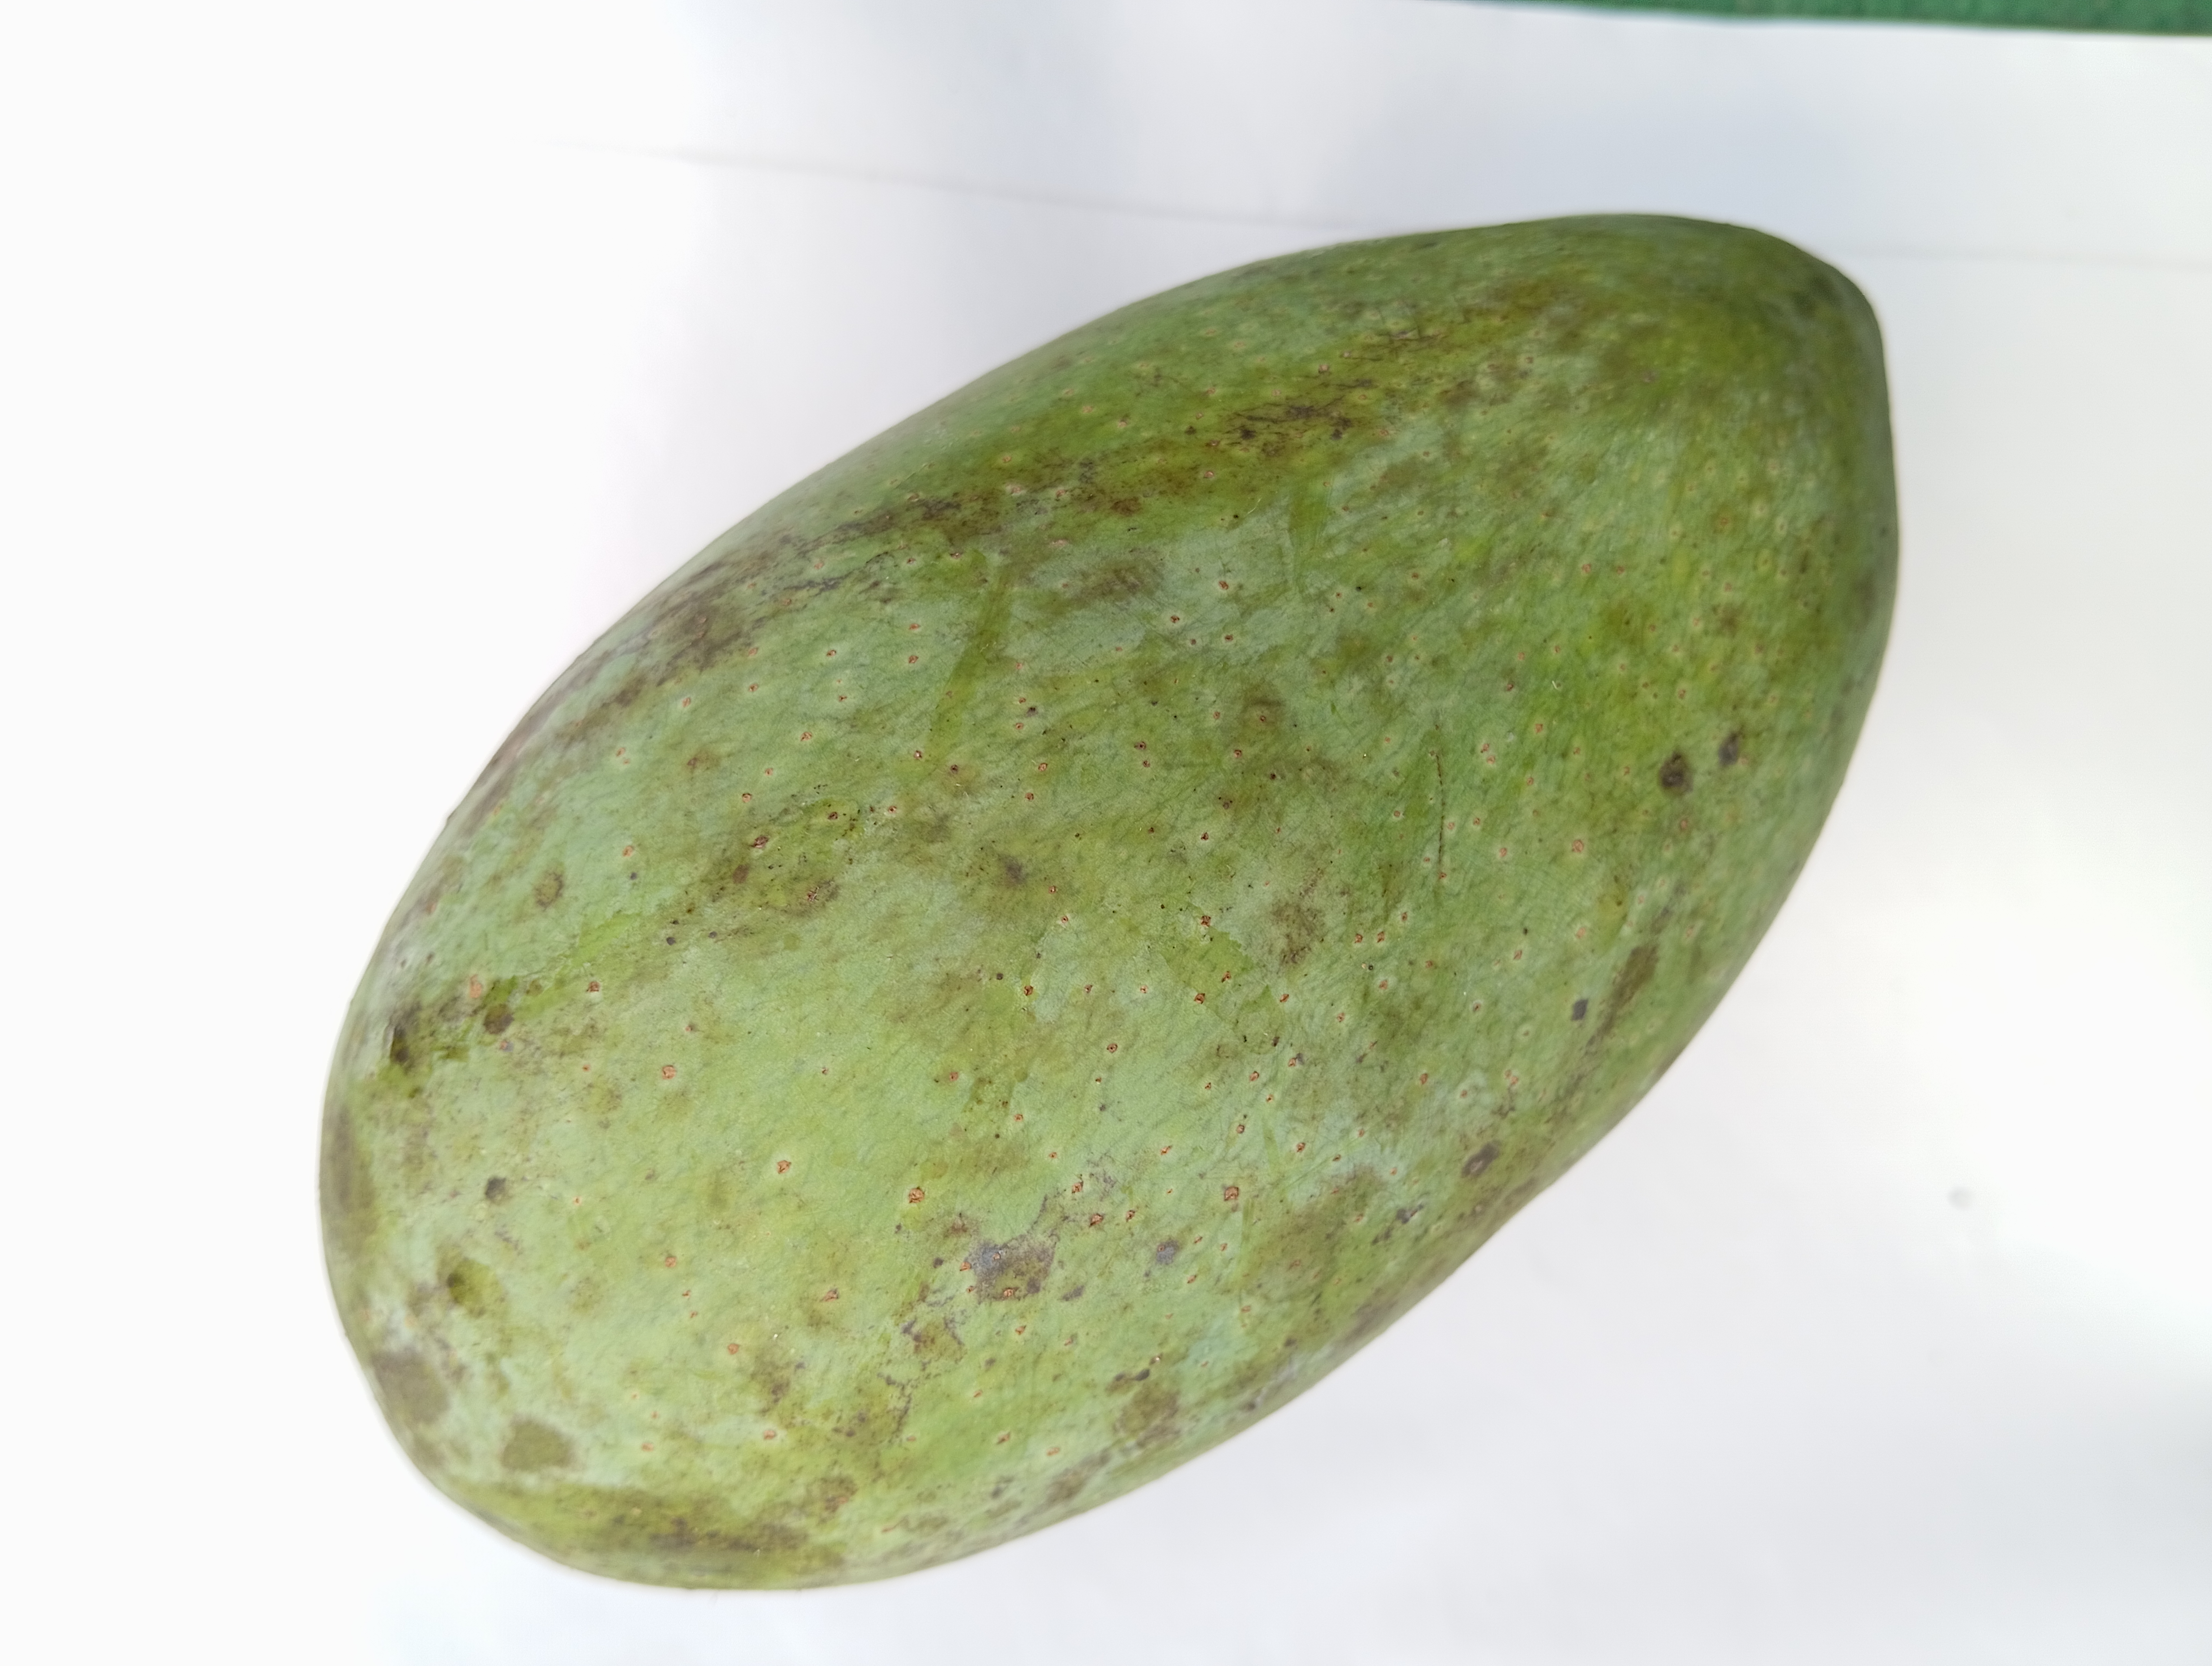
Mango variety: Fazli